Isan language

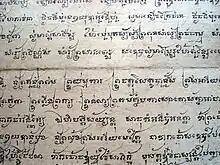
A sutra in the Khom script. This Khmer script was used to write Buddhist, Brahmanic and ritual texts.

The "Tai Tham" script ( RTGS "akson Thai Tham", cf. ) were also historically known simply as "tua tham" (cf. BGN/PCGN "toua tham") or 'dharma letters'. The script is the same as used to write Tai Lanna (Kham Mueang), Tai Lue, Tai Khoen and shares similarities with the Burmese alphabet, all of which are ultimately derived from the Old Mon script. "Tai Tham" was introduced during the reign of Setthathirath who although a prince of Lan Xang, was first crowned king of Lan Na. The dynastic union allowed easy movement of monks from Lan Xang that came to copy the temple libraries to bring back home.